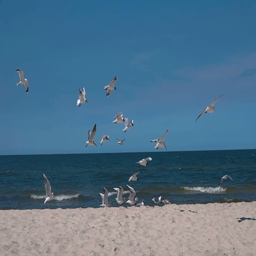
slow motion shot of a flock of seagulls on a sandy beach fps